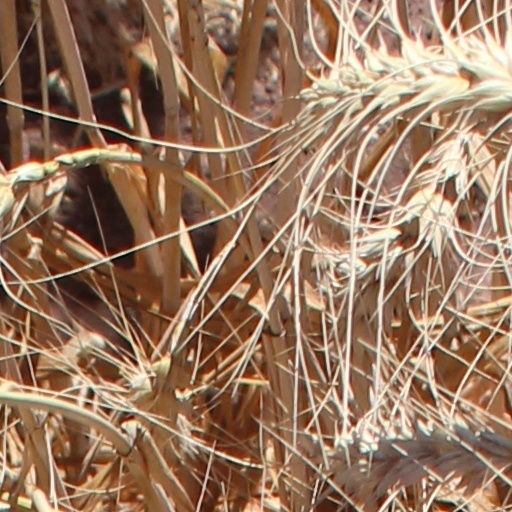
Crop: wheat